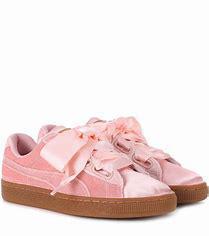
Brand: Puma
Model: Basket Heart